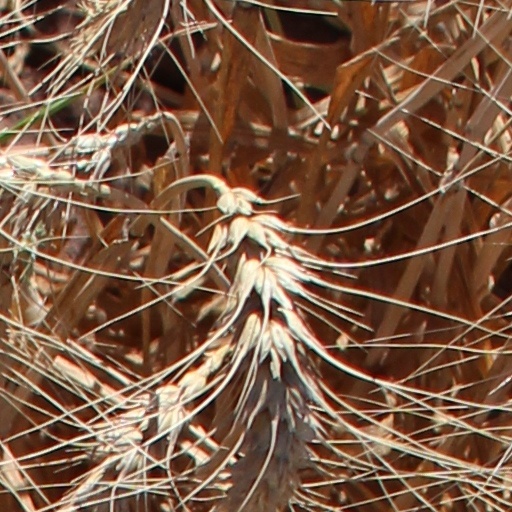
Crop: wheat